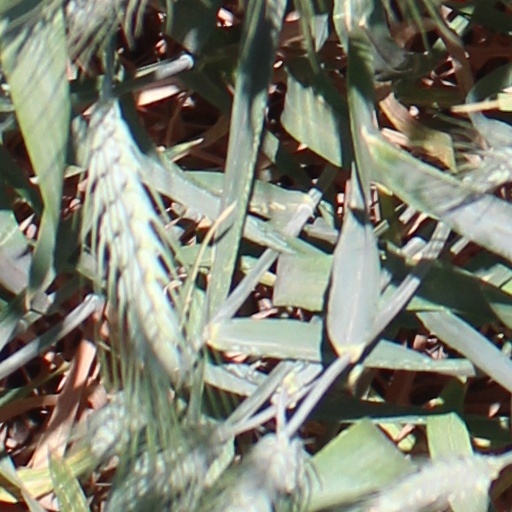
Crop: wheat